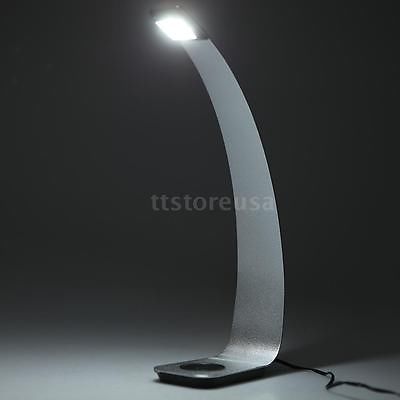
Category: lamp